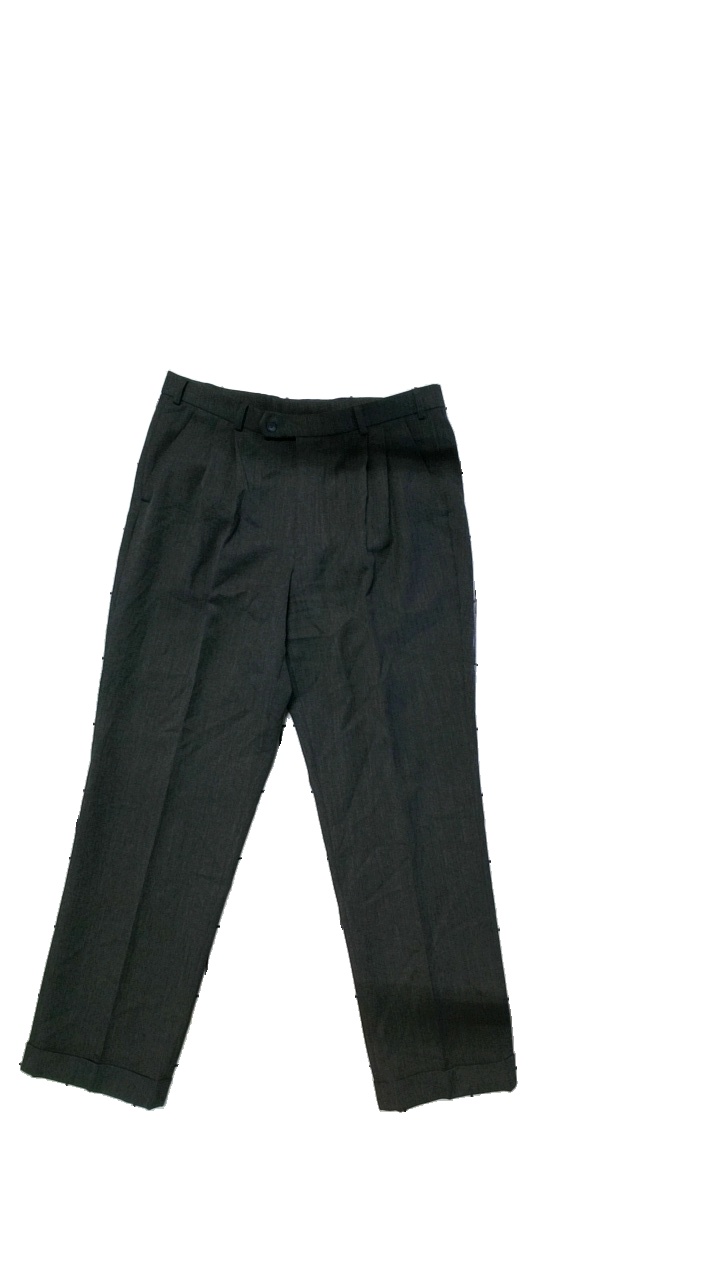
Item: Trousers (Men)
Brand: Kappahl
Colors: Grey
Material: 53% polyester, 45% wool, 2% elastane
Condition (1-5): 4
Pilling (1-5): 3
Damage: Major piling at some parts
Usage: Reuse
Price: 50-100